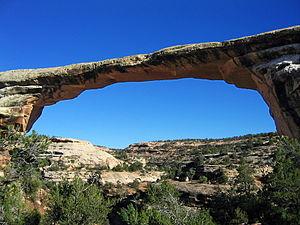
Pont naturel Owochomo, Natural Bridges National Monument, Utah, USA
Cette liste recense les monuments nationaux américains.